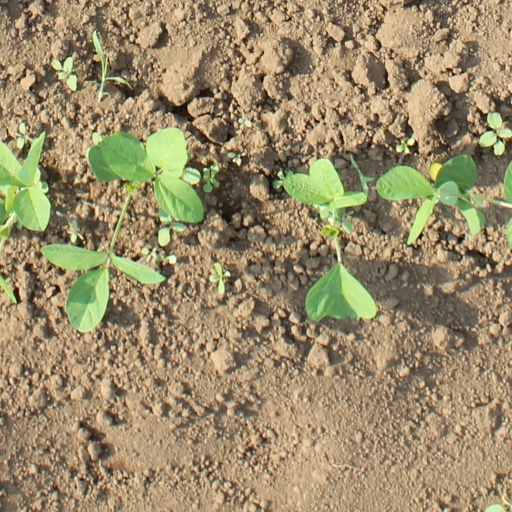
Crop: soybean